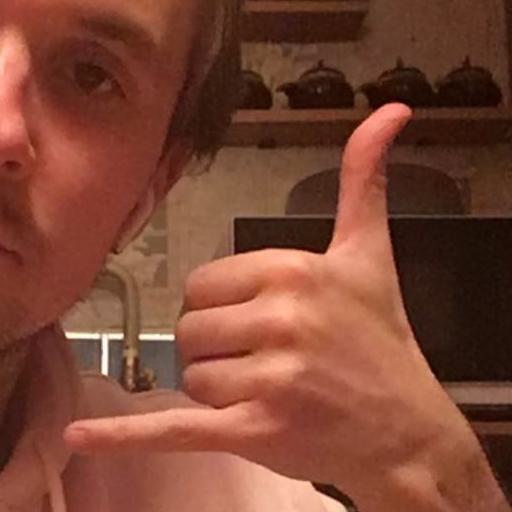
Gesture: call